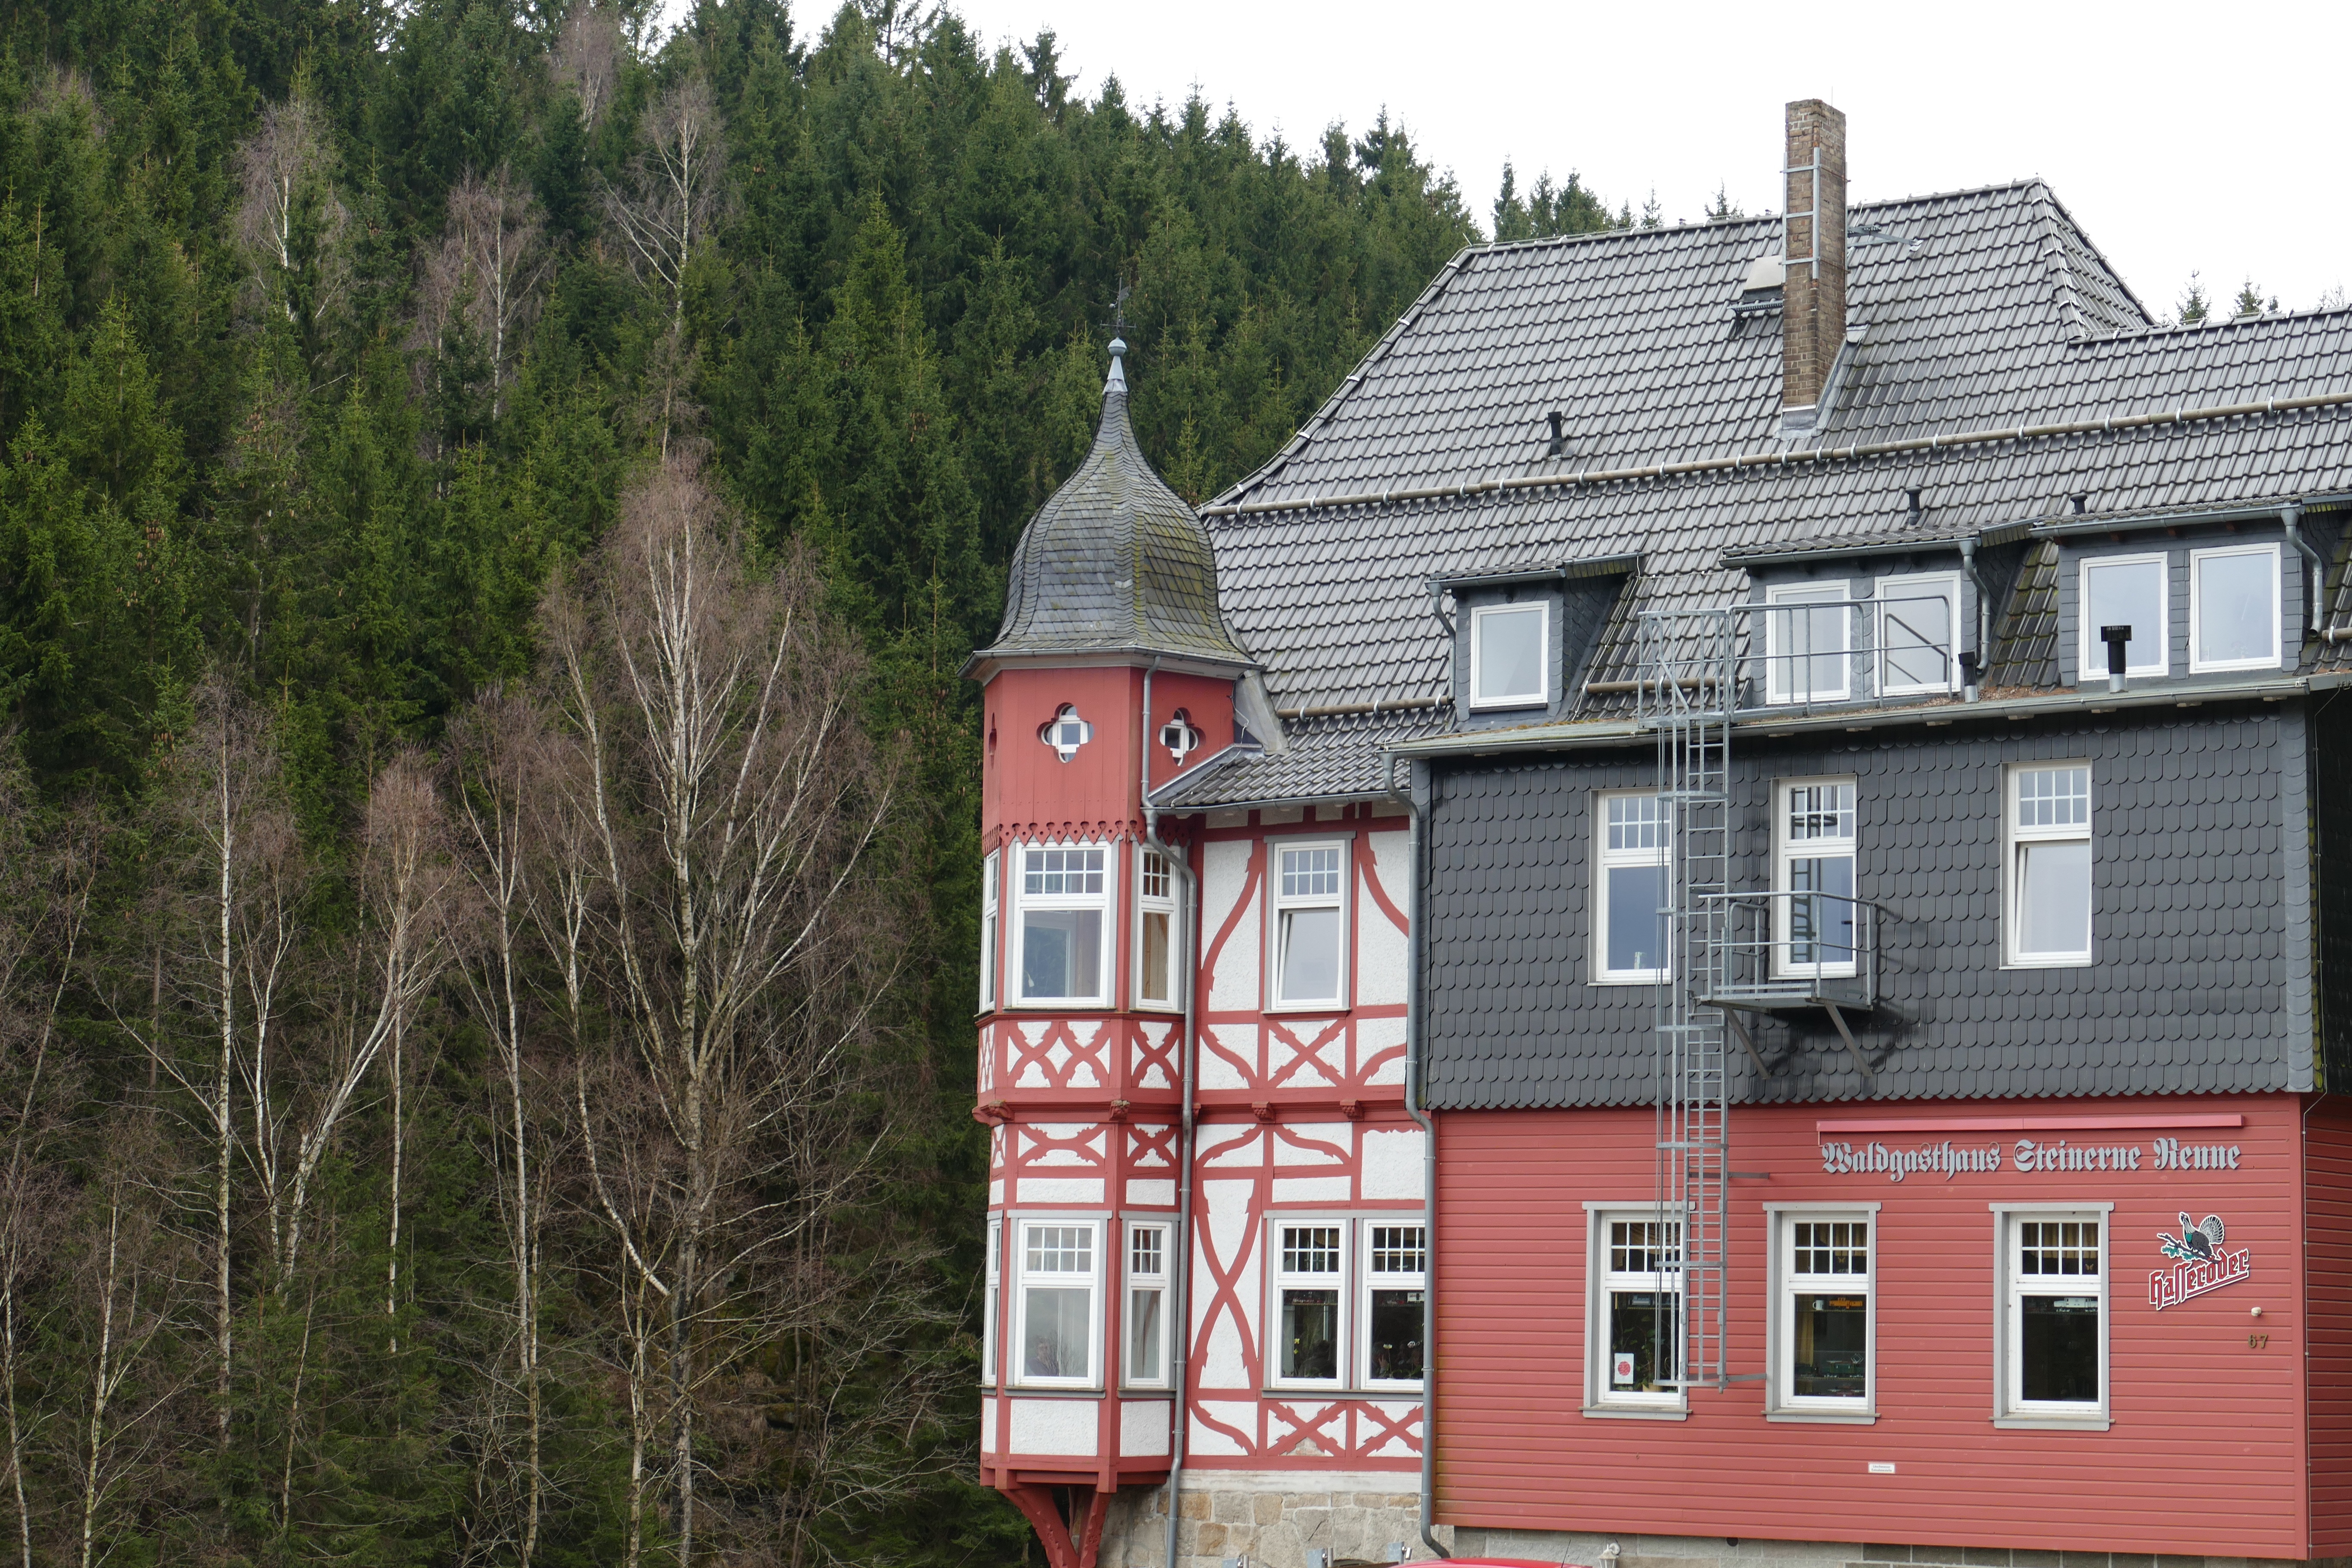
nature, forest, house, building, home, cottage, property, local, estate, resin, residential area, migratory restaurant, stone run, rolling stock